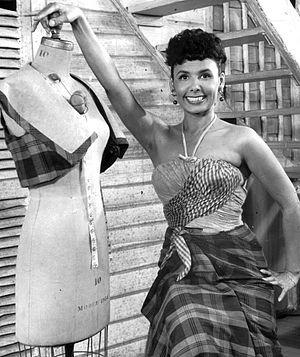
Lennie Hayton, né Leonard George Hayton, est un pianiste et compositeur américain de musiques de films, né le 13 février 1908 à New York, et mort le 24 avril 1971 à Palm Springs.
Le Grammy Award for Best Jazz Vocal Album est une récompense musicale décernée depuis 1977 à des artistes de jazz lors de la cérémonie des Grammy Awards.